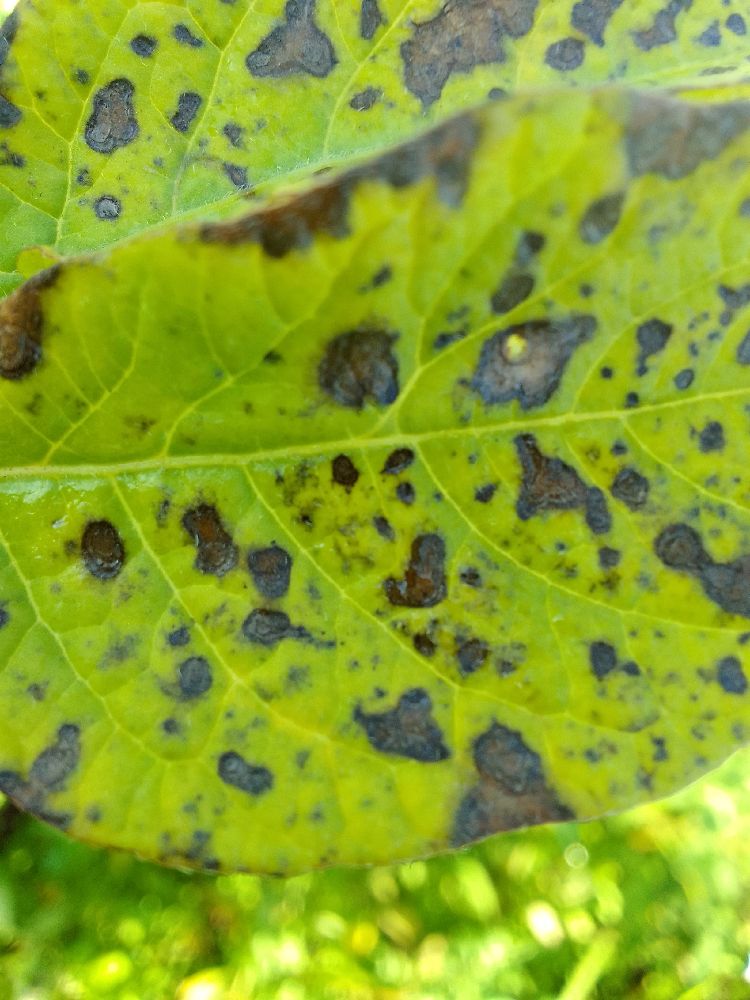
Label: Early blight